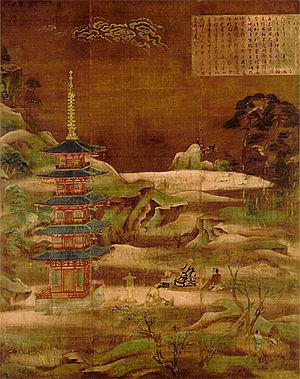
Le musée d'art Fujita est une des plus grandes collections privées de la région du Kansai. La collection de 2000 objets a été constituée par Fujita Denzaburō et ses descendants, et installée dans un entrepôt sur la propriété familiale à Osaka.
Le terme « trésor national » est utilisé au Japon depuis 1897 pour désigner les biens les plus précieux du patrimoine culturel du Japon